Irene Bitto

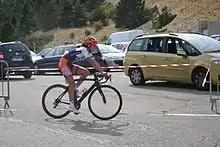
Irene Bitto in 2016

Irene Bitto (born 2 November 1993) is a retired Italian professional road racing cyclist who competed from 2012 to 2017.